A Brown Thanksgiving

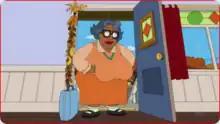
Auntie Momma arrives for Thanksgiving

"A Brown Thanksgiving" is the seventh episode of the first season of the American animated television series "The Cleveland Show". Written by Matt Murray and directed by Chuck Klein and Matt Engstrom, the episode originally aired on November 22, 2009 on Fox in the United States. In this episode, Cleveland Brown celebrates his first Thanksgiving with his new family, including his own parents and Donna's Auntie Momma.